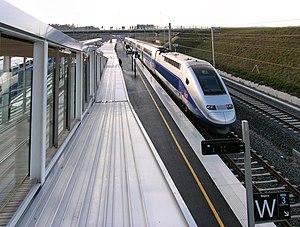
Rame de TGV Duplex Dasye numéro 746 stationnée en gare de Belfort - Montbéliard TGV lors de l'inauguration de la gare.